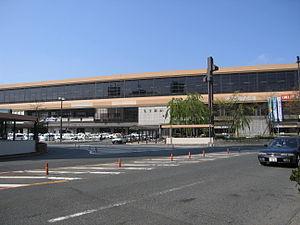
La gare de Morioka est une gare ferroviaire de la ville de Morioka, dans la préfecture d'Iwate au Japon. Elle est gérée par les compagnies JR East et Iwate Galaxy Railway.